Parramatta

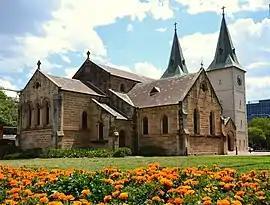
St John's Cathedral was completed in 1802

Church Street is home to many shops and restaurants. The northern end of Church Street, close to Lennox Bridge, features "al fresco" dining with a diverse range of cuisines. Immediately south of the CBD Church Street is known across Sydney as 'Auto Alley' for the many car dealerships lining both sides of the street as far as the M4 Motorway.